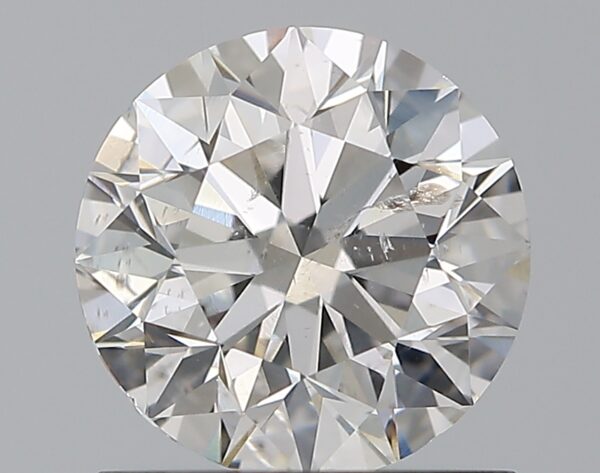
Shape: round
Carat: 1
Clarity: SI2
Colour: F
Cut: EX
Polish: EX
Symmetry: EX
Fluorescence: N
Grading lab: GIA
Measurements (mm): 6.32 x 6.36 x 4.02